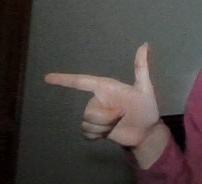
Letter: yaa